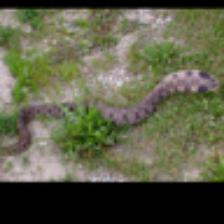
Label: NonHuman